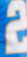
Number: 2